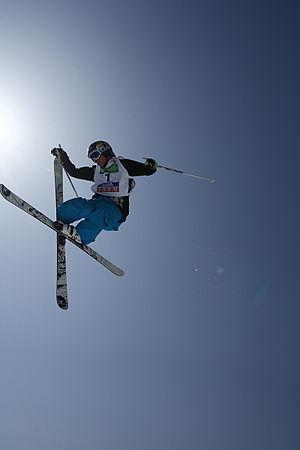
Xavier Bertoni, né le 4 mai 1988 à Annemasse, est un skieur acrobatique français s'illustrant en half-pipe, il ride aujourd'hui pour Tignes.